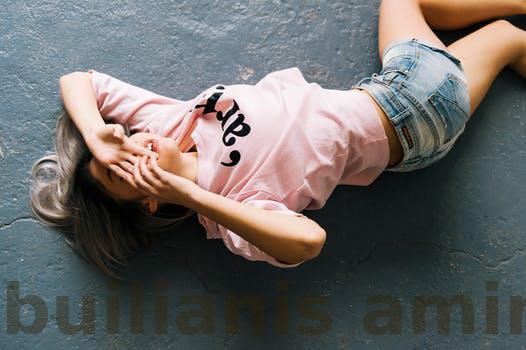
Label: Watermark